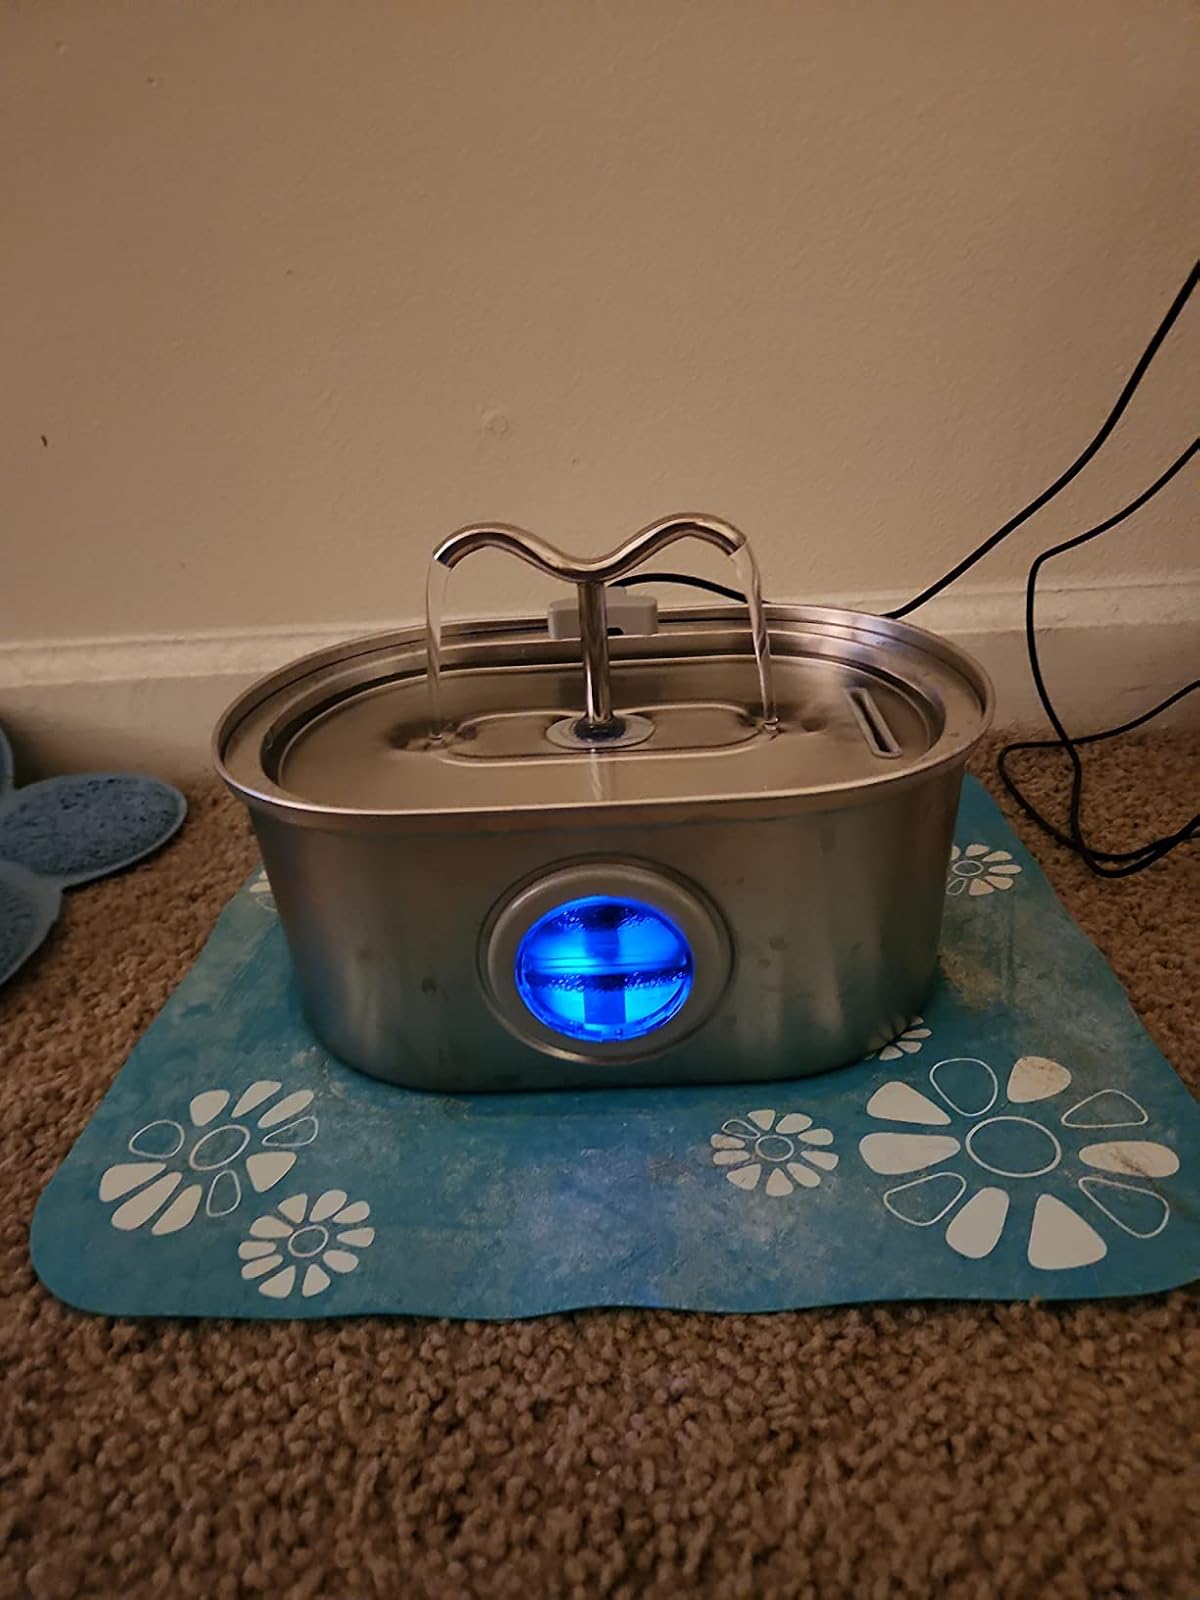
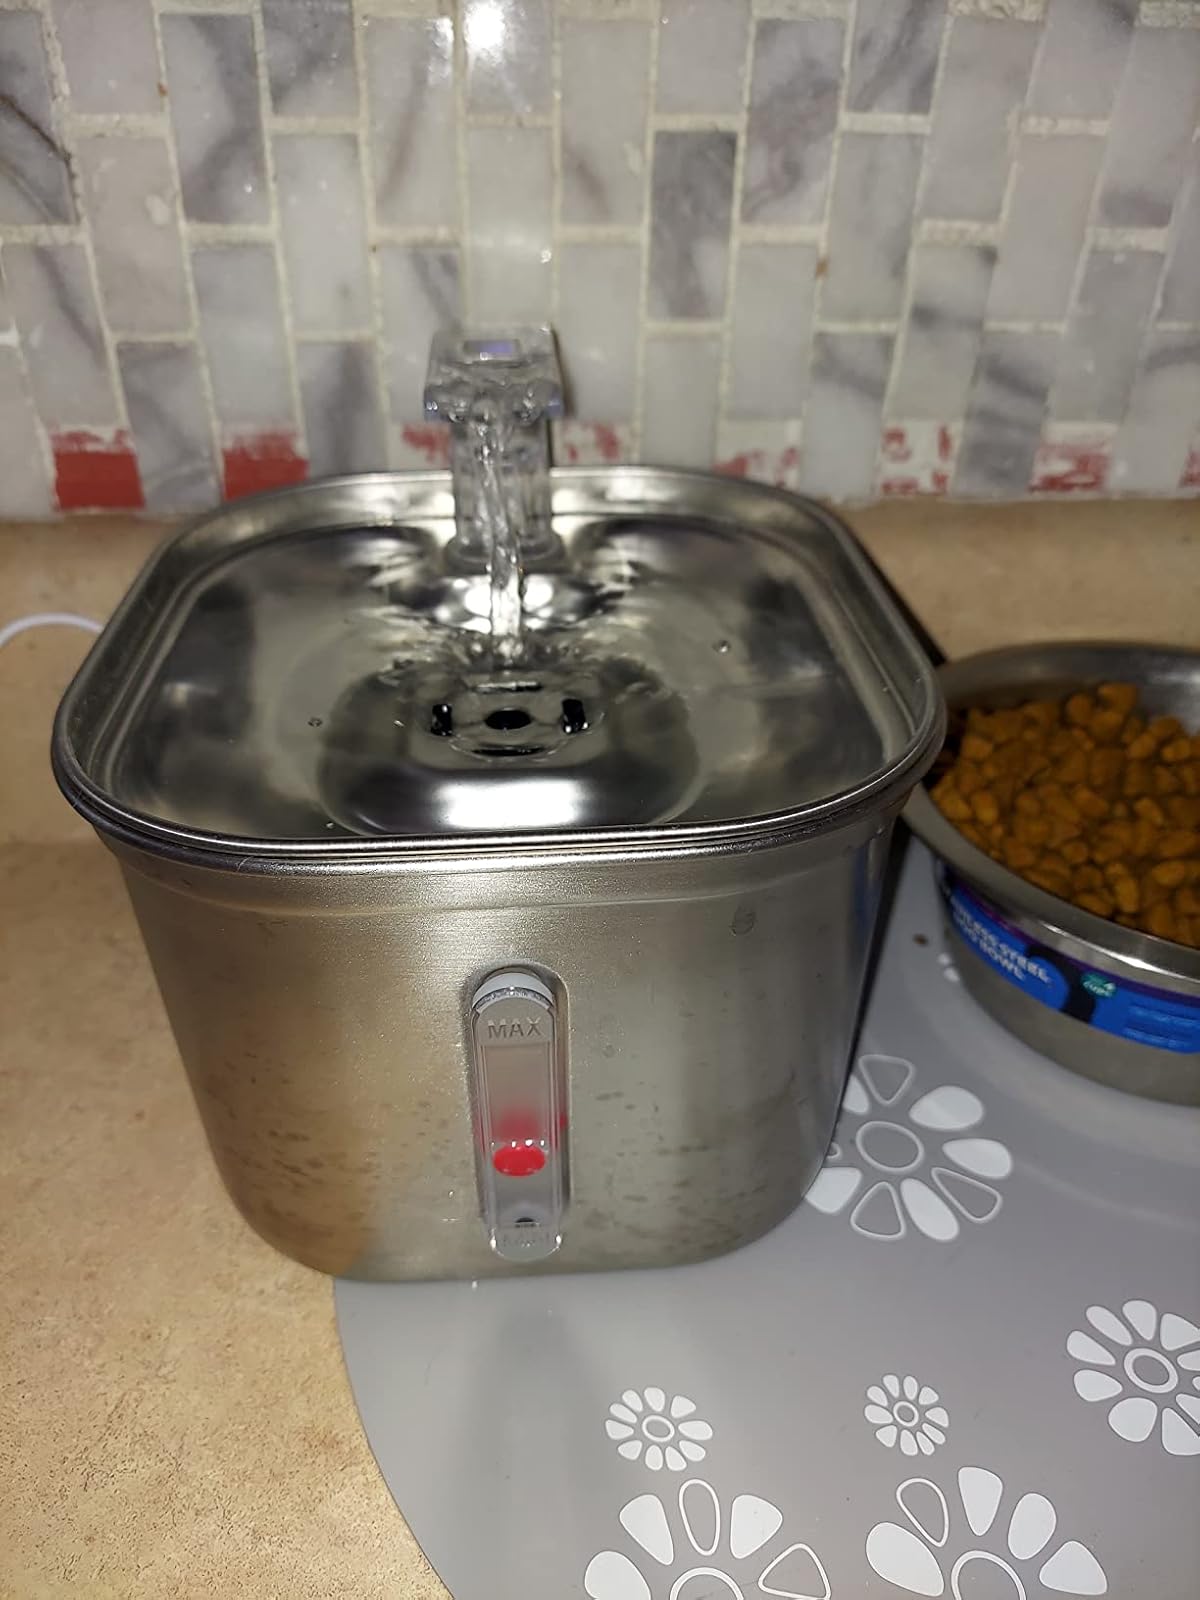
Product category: items_bowl
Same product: no